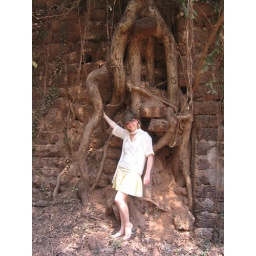
Big rooty tree and a monkey in Old Goa